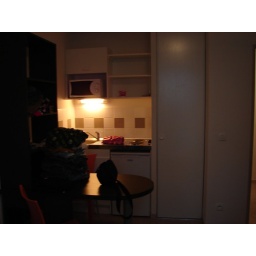
those are fruit loops by themself on the shelf